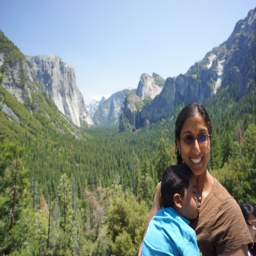
people at the valley overlook .